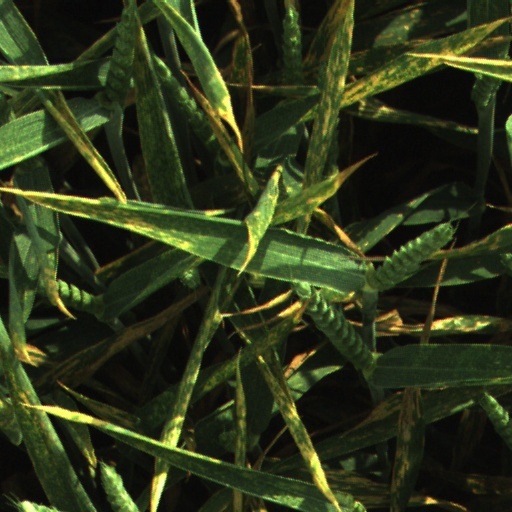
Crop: wheat